Orange Coast College

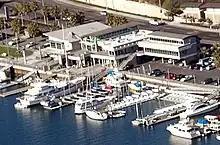
OCC Crew Base

The college is one of three in the Coast Community College District (CCCD) which also includes Golden West College in Huntington Beach, and Coastline Community College. CCCD is a regional organization providing administrative services and funding for post-secondary education. The district is chartered by the state of California to provide community college services.